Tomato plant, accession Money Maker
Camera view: tilt-top (135 deg); turntable rotation: 150 degrees
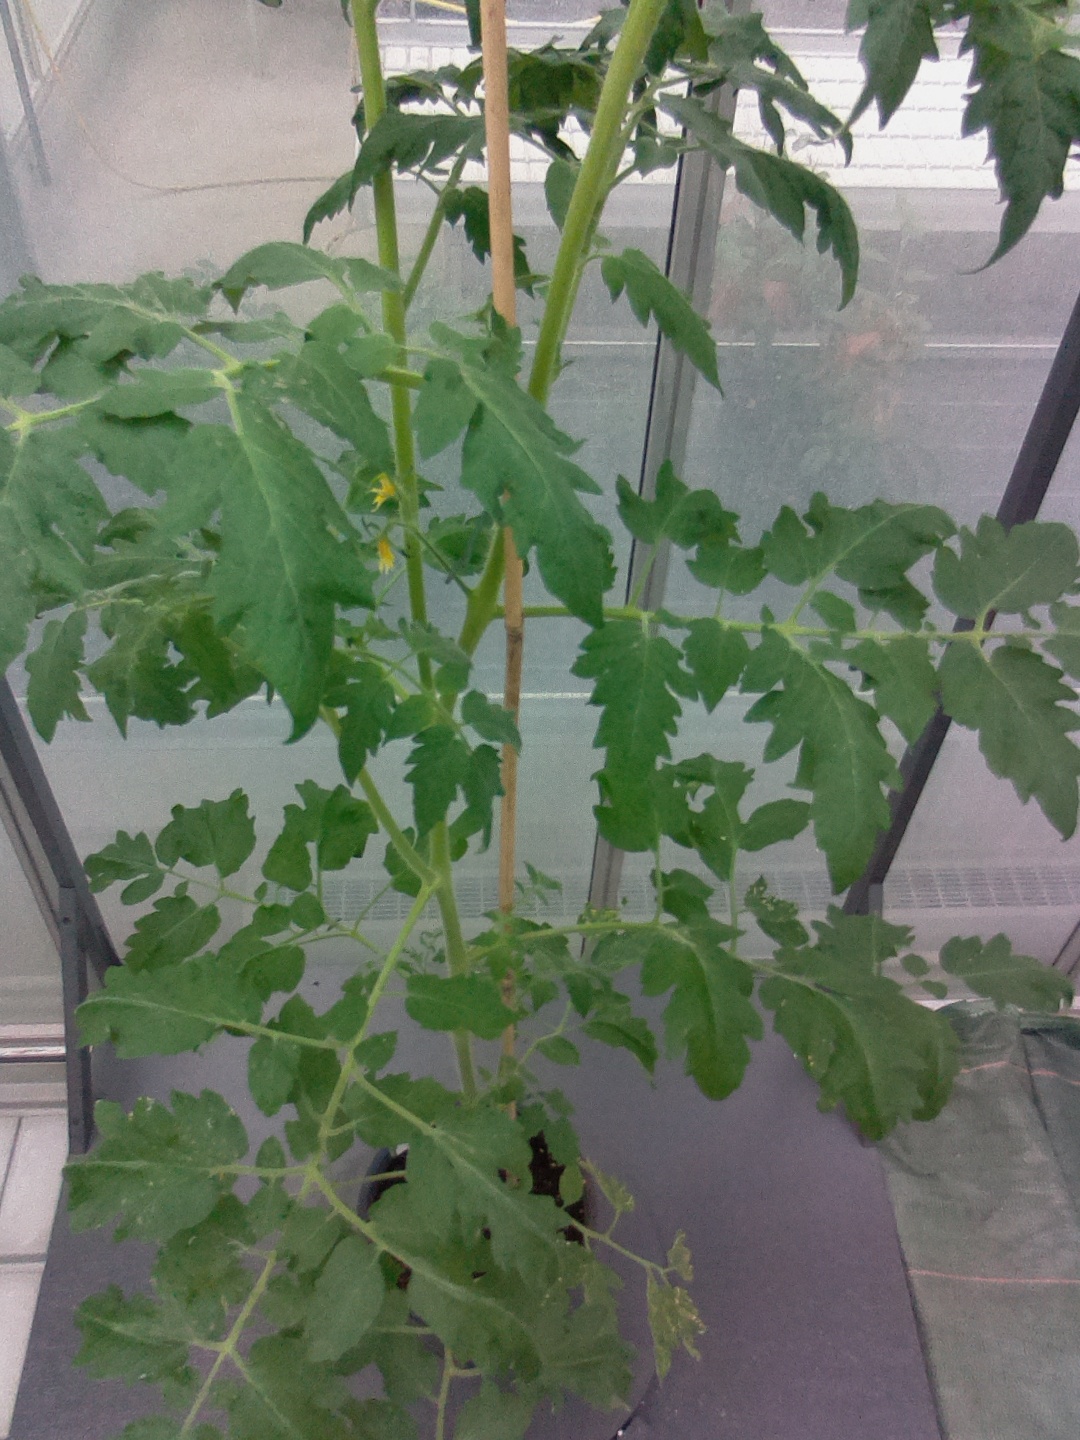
BBCH growth stage 68: Full flowering, 80%-90% of flowers open, more petals falling